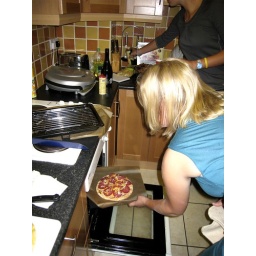
Alex putting a pizza in the oven for our Little Italy dinner night